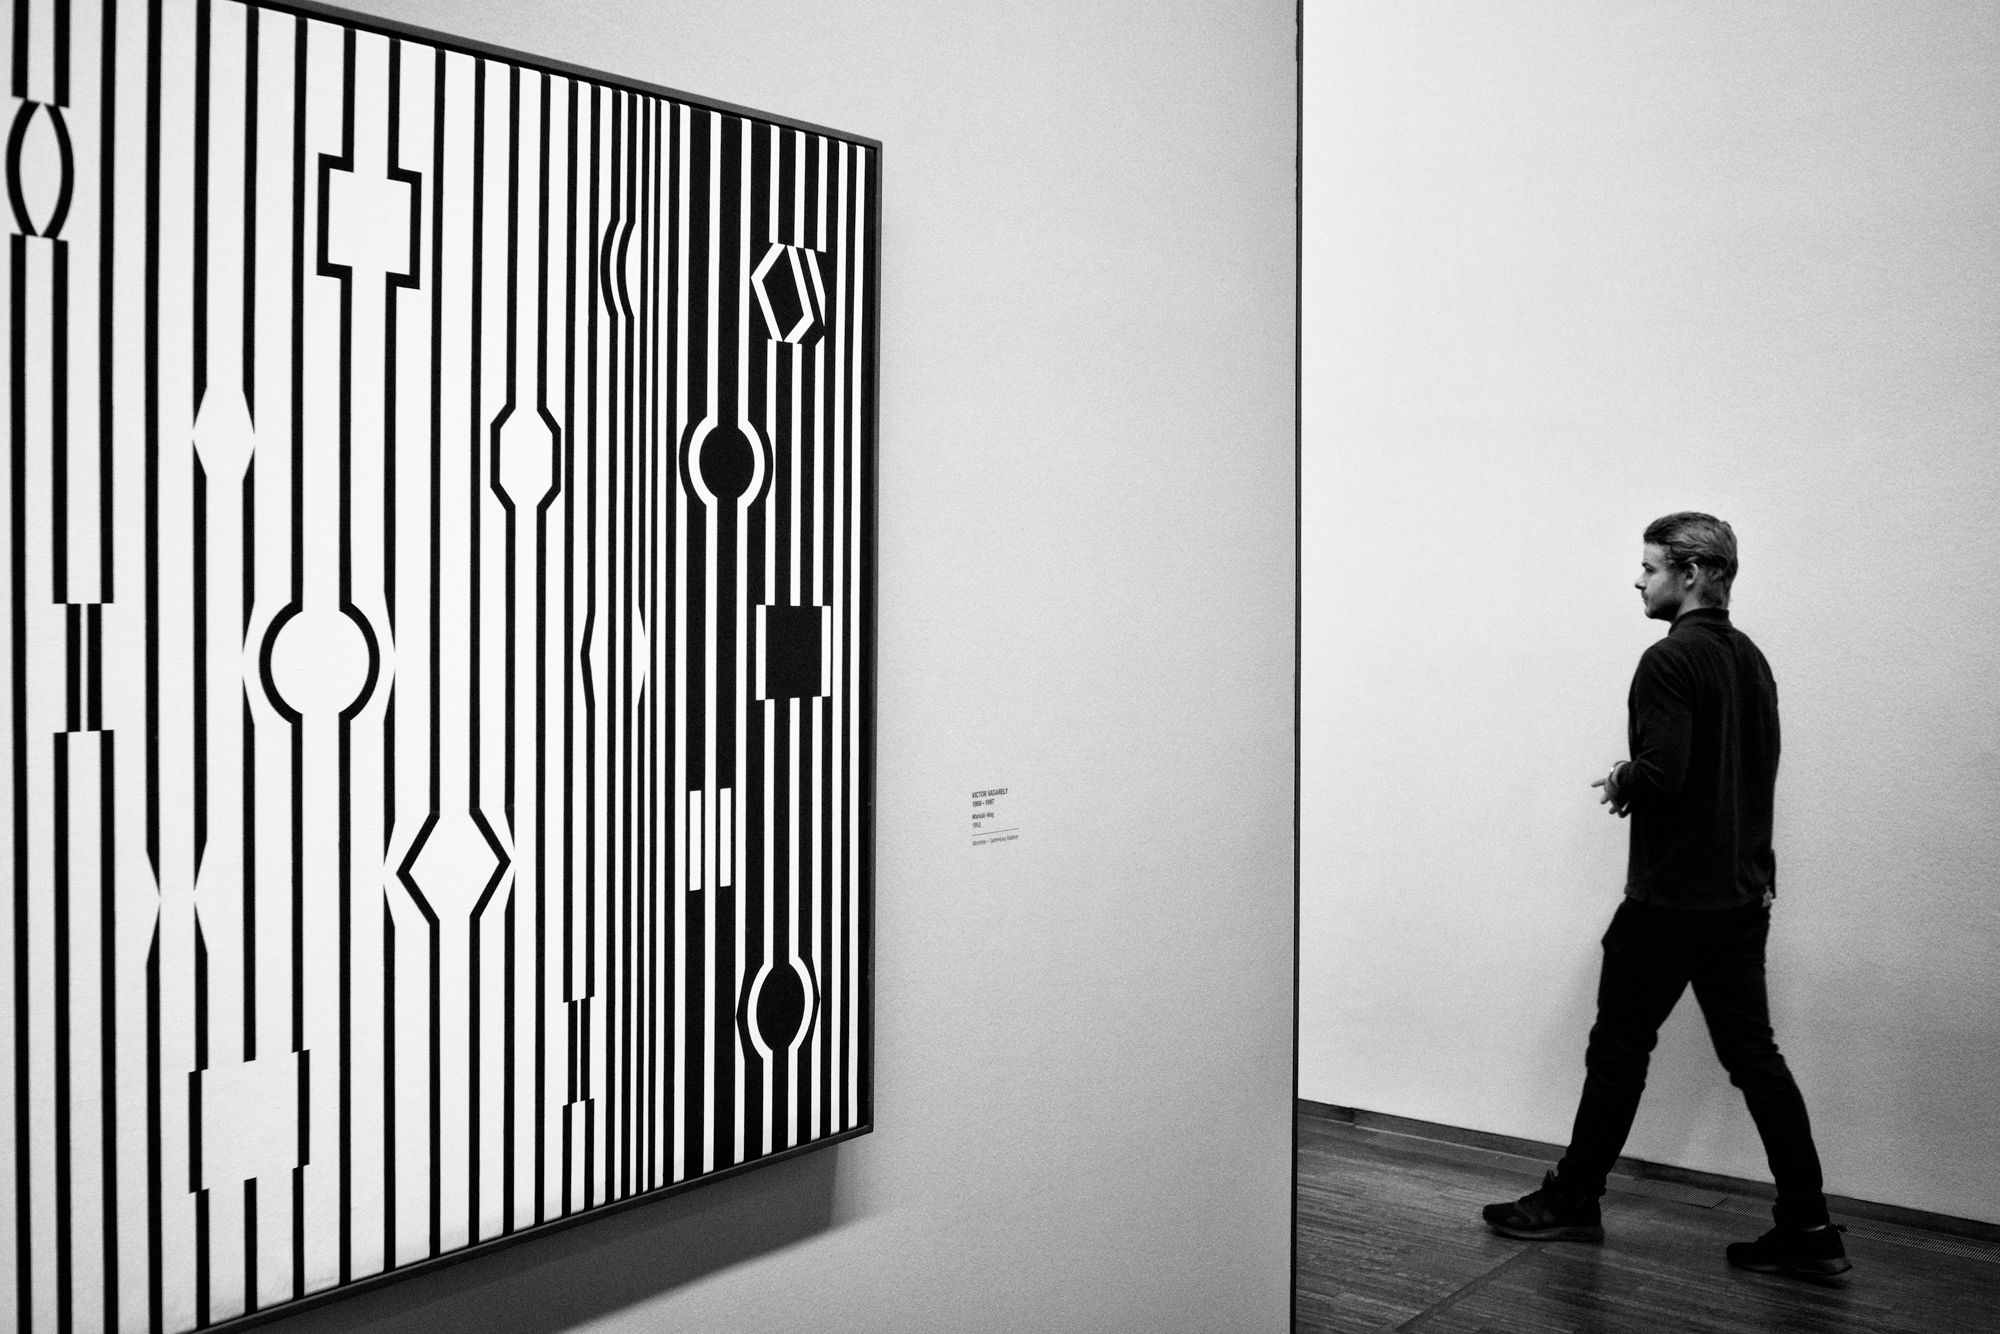
black and white, people, white, street, wall, black, furniture, monochrome, interior design, brand, austria, streetphotography, bw, blackandwhite, candid, art, design, moments, vienna, menschen, monochrom, andreas, schalk, schalkandreas, modern art, monochrome photography